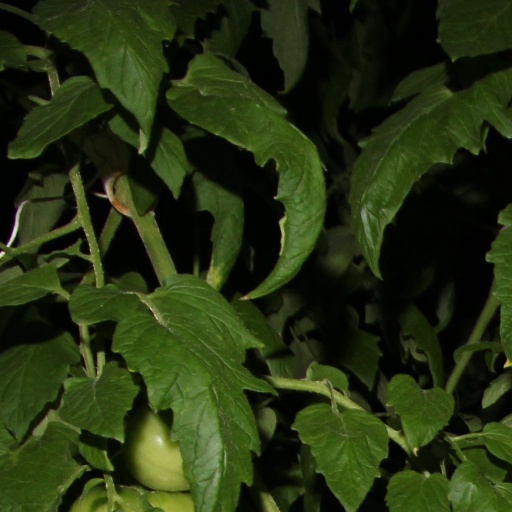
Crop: tomato